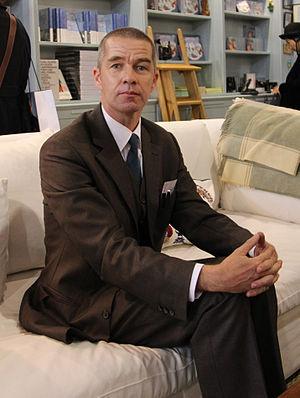
Ursus Wehrli est né le 13 août 1969 à Aarau en Suisse alémanique. C’est un comique de cabaret, un plasticien, un photographe. Il réalise des également des performances.